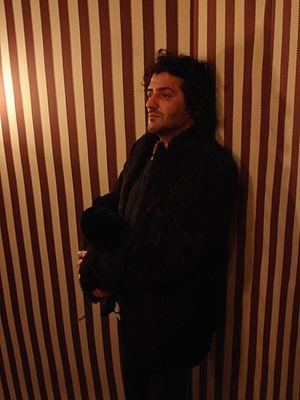
La culture algérienne est marquée par sa diversité, sa richesse, grâce à notamment à ses différentes régions, aux emprunts à d'autres peuples, ainsi que par sa diffusion et à travers le monde. Chaque région, chaque ville ou oasis constitue un espace culturel particulier. La Kabylie, les Aurès, l'Algérois, les Hauts plateaux, la vallée du Mzab, le Gourara, le Hoggar, la Saoura, l'Oranie sont chacune des régions avec des particularités culturelles et parfois linguistiques.